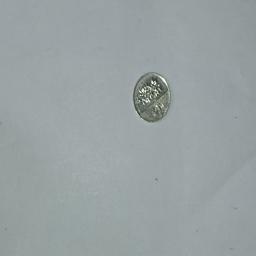
Label: 5_New_Back